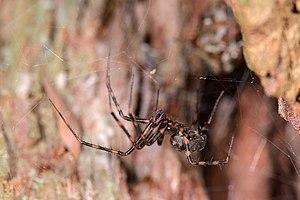
Pimoa laurae est une espèce d'araignées aranéomorphes de la famille des Pimoidae.
Pimoa est un genre d'araignées aranéomorphes de la famille des Pimoidae.